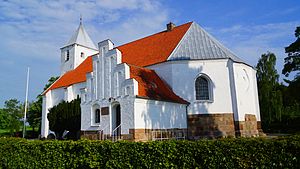
Tirstrup Kirke / Bygningshistorie
Tirstrup Kirke set fra sydøst.
Tirstrup Kirke 1
Tirstrup Kirke, Tirstrup Sogn, Djurs Sønder Herred i det tidligere Randers Amt, knap 19 kilometer sydvest for Grenaa.